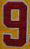
Number: 9